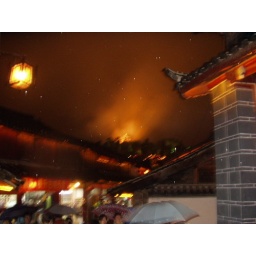
while in LIjiang,the evening before we left, a tower on the mountain was shining like a flame